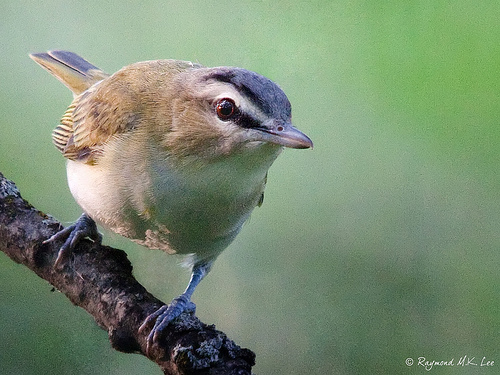
a small brown bird with a white underbelly and black stripes on head.
a small bird with a black mask, light belly and straight beak.
this bird has a point brown bill along with a light brown belly, and light brown breast.
the bird has a brown eyering and a white breast and belly.
this bird is brown, white, and black in color with a curved beak, and black eye rings.
this bird has wings that are grey with a white belly
this bird has wings that are brown and has a white billthe bird has a red eyering and a a white breast and belly.
this particular bird has a belly that is white and graya small bird with a white belly and black crown.
Species: Red Eyed Vireo